Lee Hsien Loong

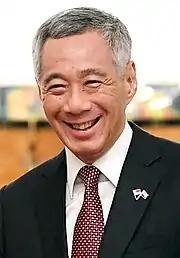
Lee Hsien Loong in 2018

In the 2011 Singapore general election, the PAP saw a 6.46% swing downwards to 60.14%, its lowest since independence. The result, while a landslide victory for the PAP by international standards, was seen as a rebuke to the ruling party as a result of massive immigration of low-skilled workers, high-profile rail transport breakdowns and the rising cost of living in the intervening years. During the campaigning period, Lee has sensed the discontent in public sentiment and made a public apology. While the PAP swept into power, winning 81 out of 87 seats, it lost Aljunied GRC to the Workers' Party (WP), a historic win by an opposition party. Foreign Minister George Yeo and Minister in the Prime Minister's Office Lim Hwee Hua of the GRC were defeated. Following the election, Lee Kuan Yew and Goh Chok Tong resigned from the cabinet as part of a rejuvenation process in the government and to provide a clean slate for Lee. Lee was sworn in to a third term on 21 May 2011.